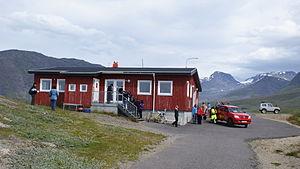
Narsaq Heliport, est un héliport situé dans le nord-ouest du Narsaq dans la municipalité de Kujalleq dans le sud du Groenland.